Sky position (RA, Dec in degrees): 235.987, 13.861
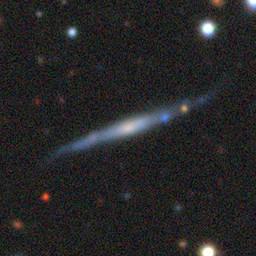
Galaxy morphology: Edge-on Galaxies without Bulge